Kalisz

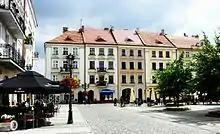
"Główny Rynek" (Main Market Square)

With the outbreak of World War I, the proximity of the border proved disastrous for Kalisz; it was one of the first cities destroyed in 1914. Between 2 and 22 August, Kalisz was shelled and then burned to the ground by German forces under Major Hermann Preusker, even though Russian troops had retreated from the city without defending it and German troops – many of them ethnic Poles – had initially been welcomed peaceably. Eight hundred men were arrested and then several of them slaughtered, while the city was set on fire and the remaining inhabitants were expelled. Out of roughly 68,000 citizens in 1914, only 5,000 remained in Kalisz a year later. By the end of the Great War, however, much of the city centre had been more or less rebuilt and many of the former inhabitants had been allowed to return.